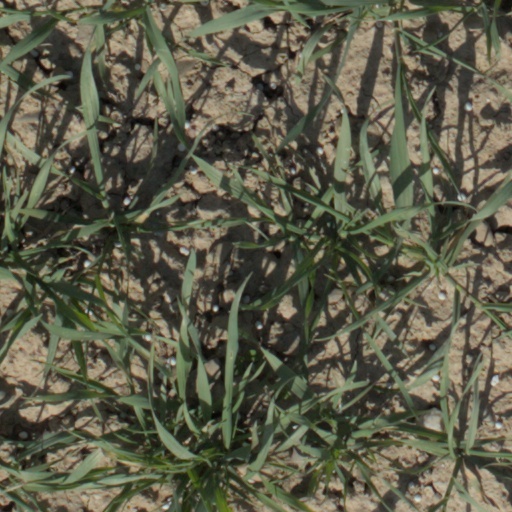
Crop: wheat